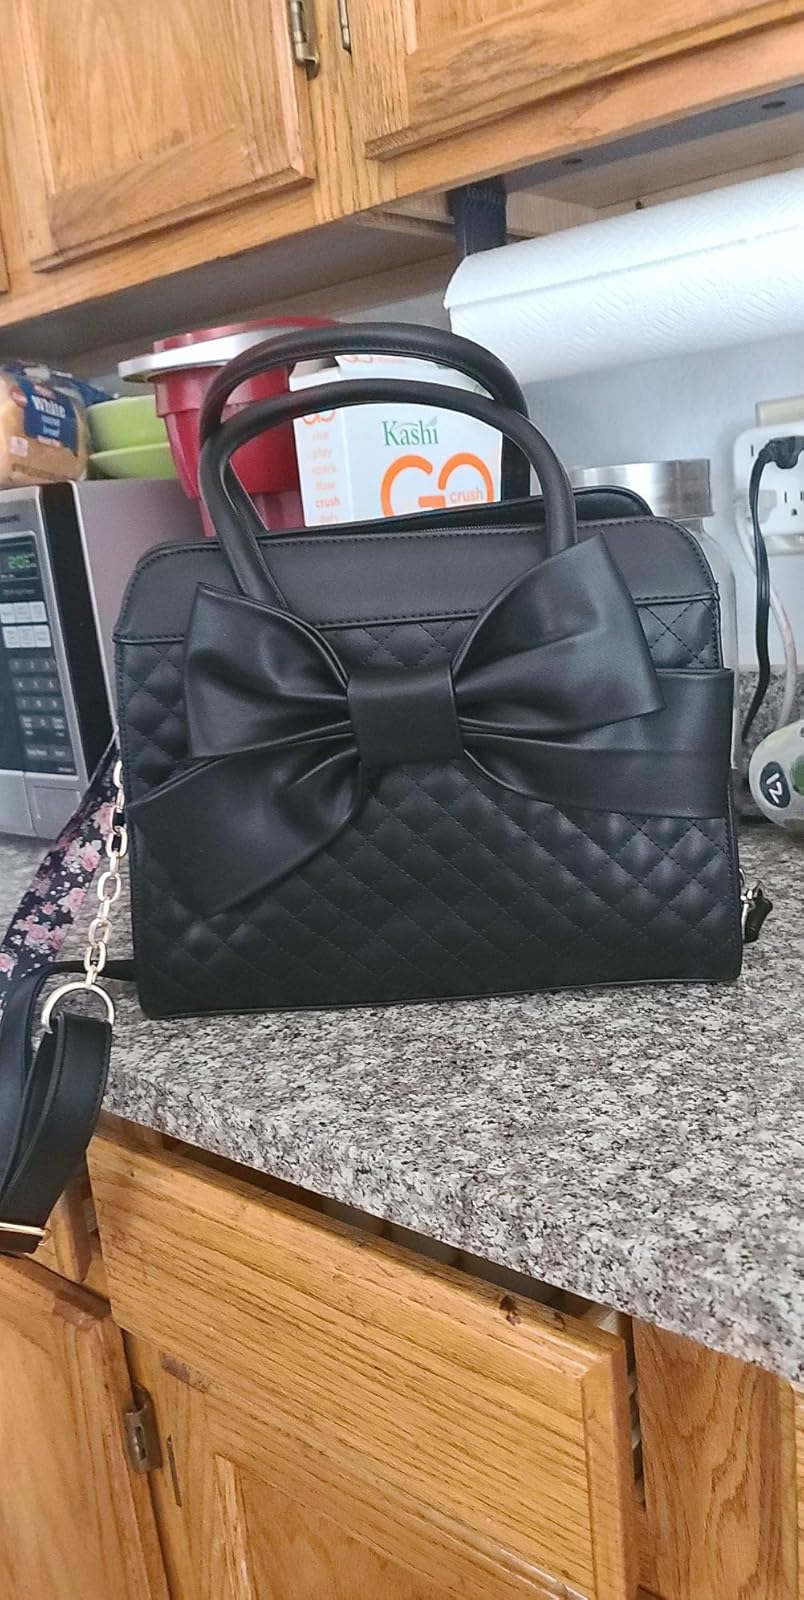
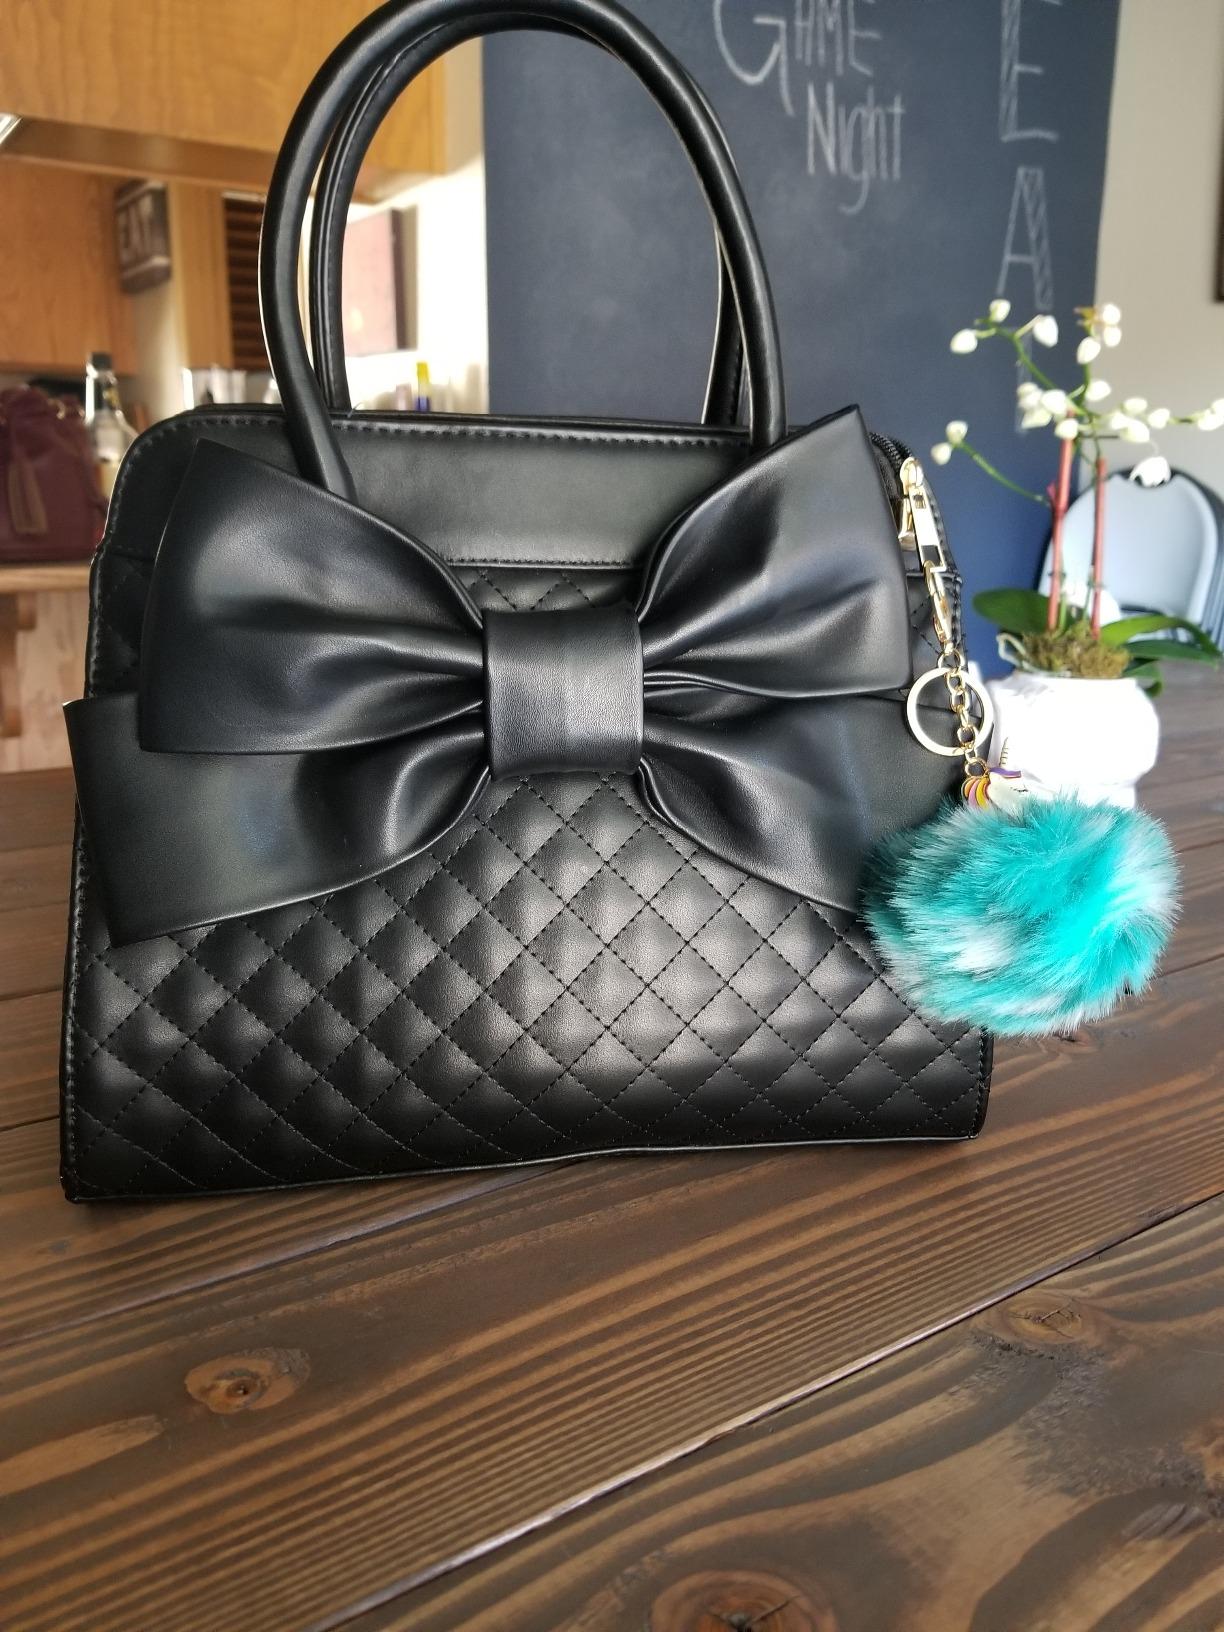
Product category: accessories_handbag
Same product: yes